Historical reenactment

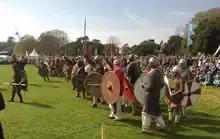
Viking reenactors at the Battle of Clontarf millennium commemoration in Dublin, 2014

Most participants are amateurs who pursue history as a hobby. Participants within this hobby are diverse, ranging in age from young children whose parents bring them along to events, to the elderly. In addition to hobbyists, members of the armed forces and professional historians sometimes participate.